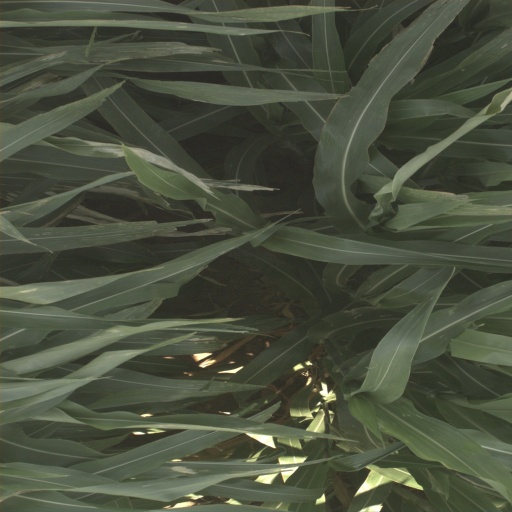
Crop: sorghum